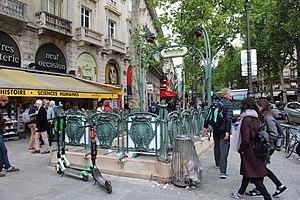
Entrée de la station de métro Saint-Michel le long du boulevard Saint-Michel, Paris.